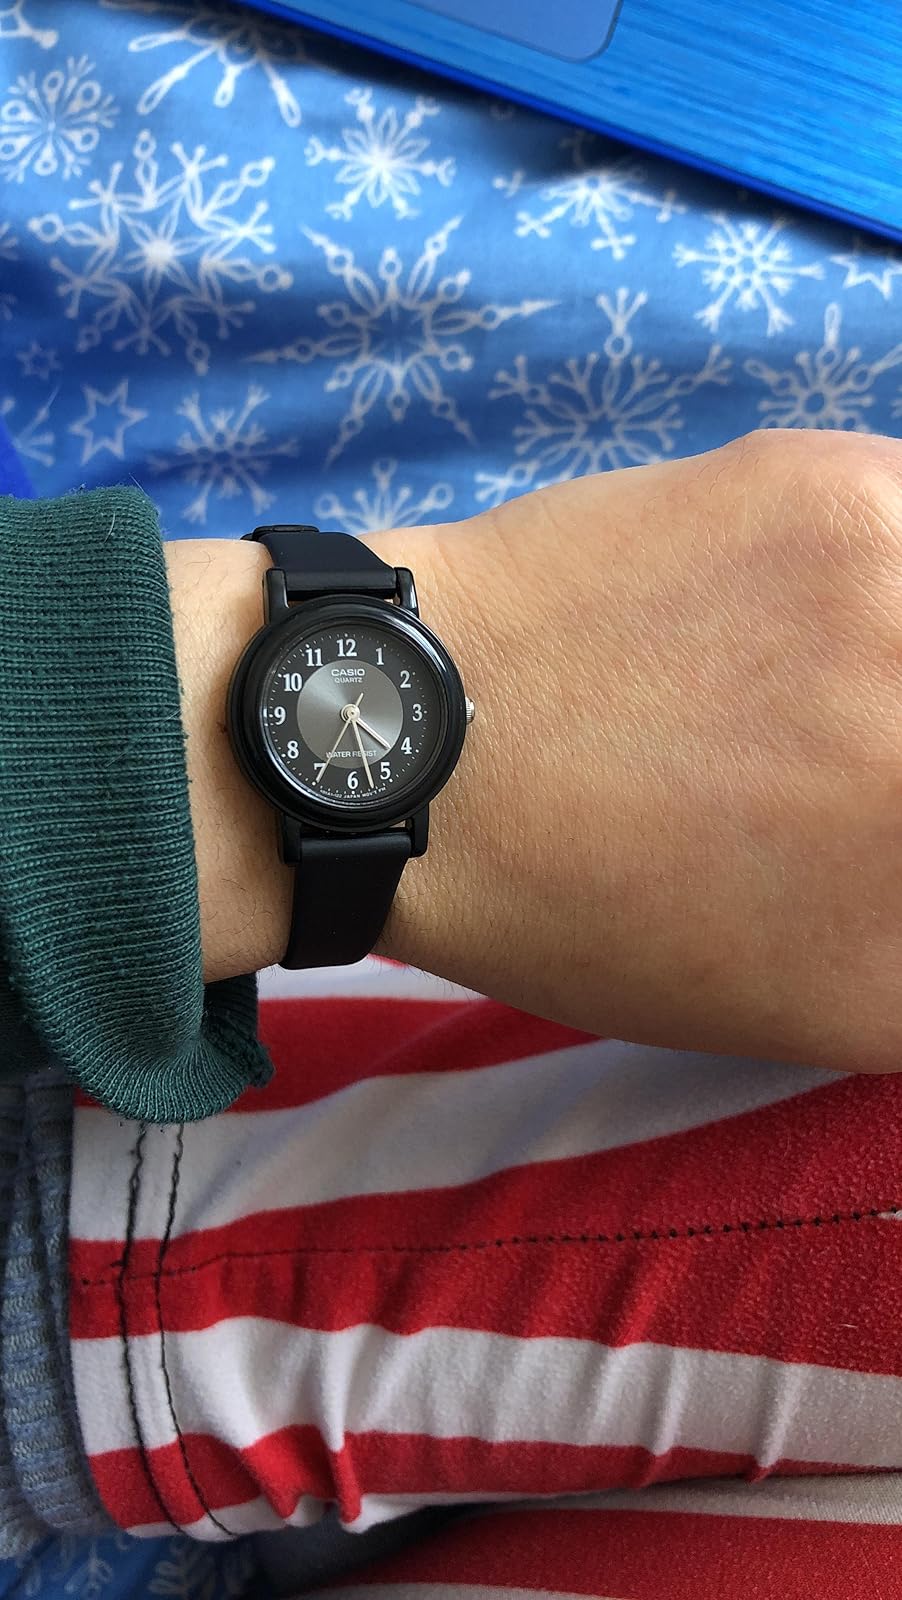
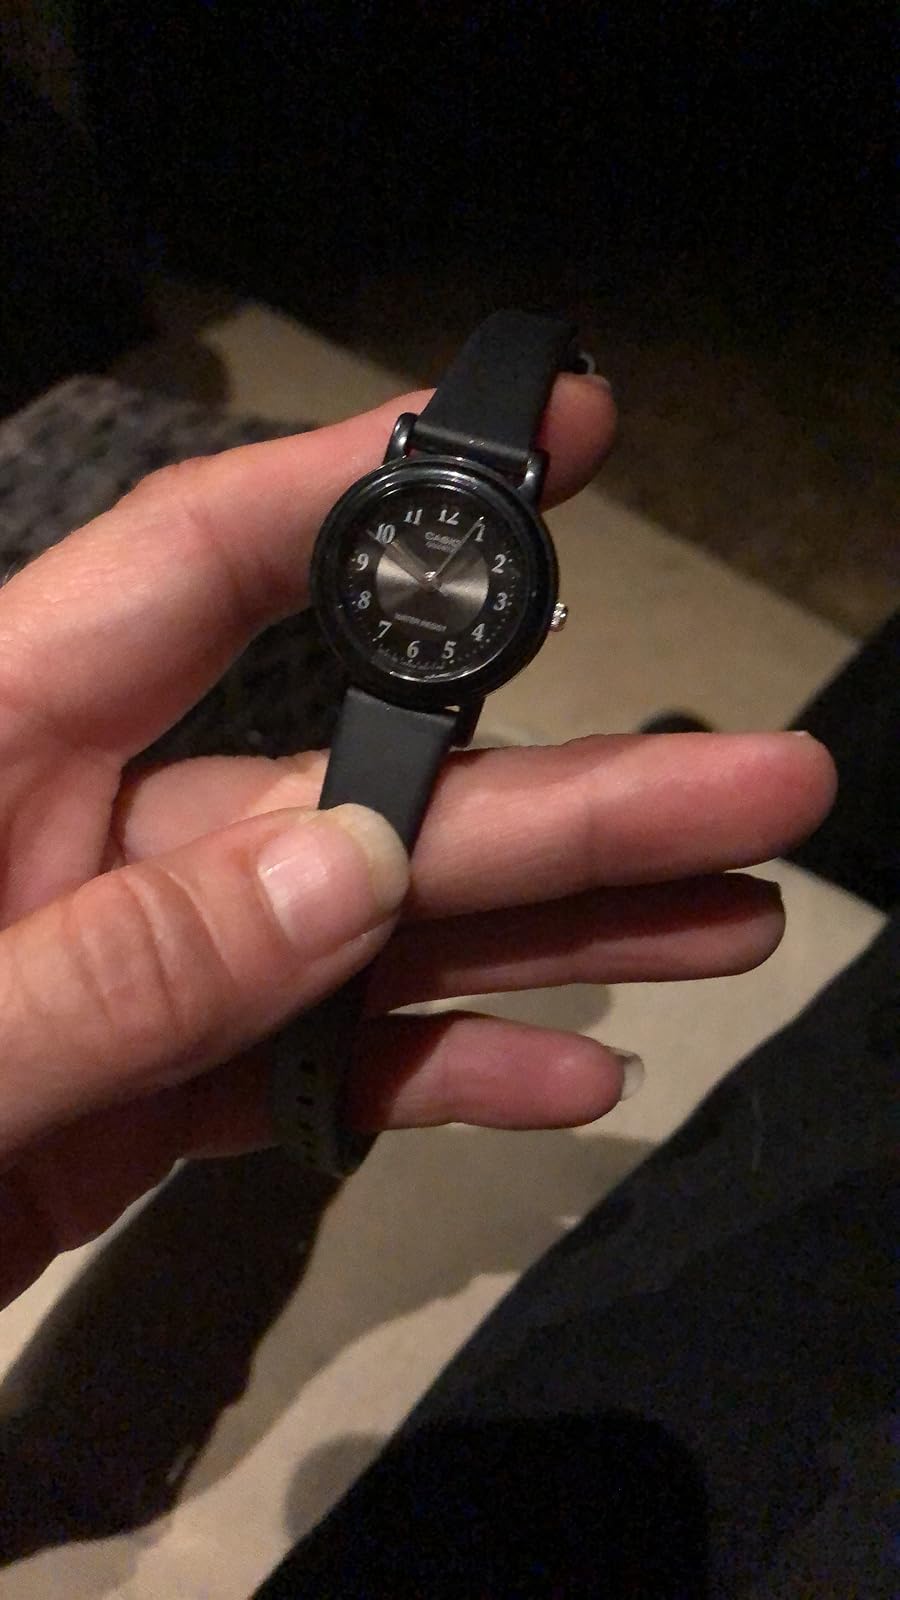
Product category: accessories_watch
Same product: yes